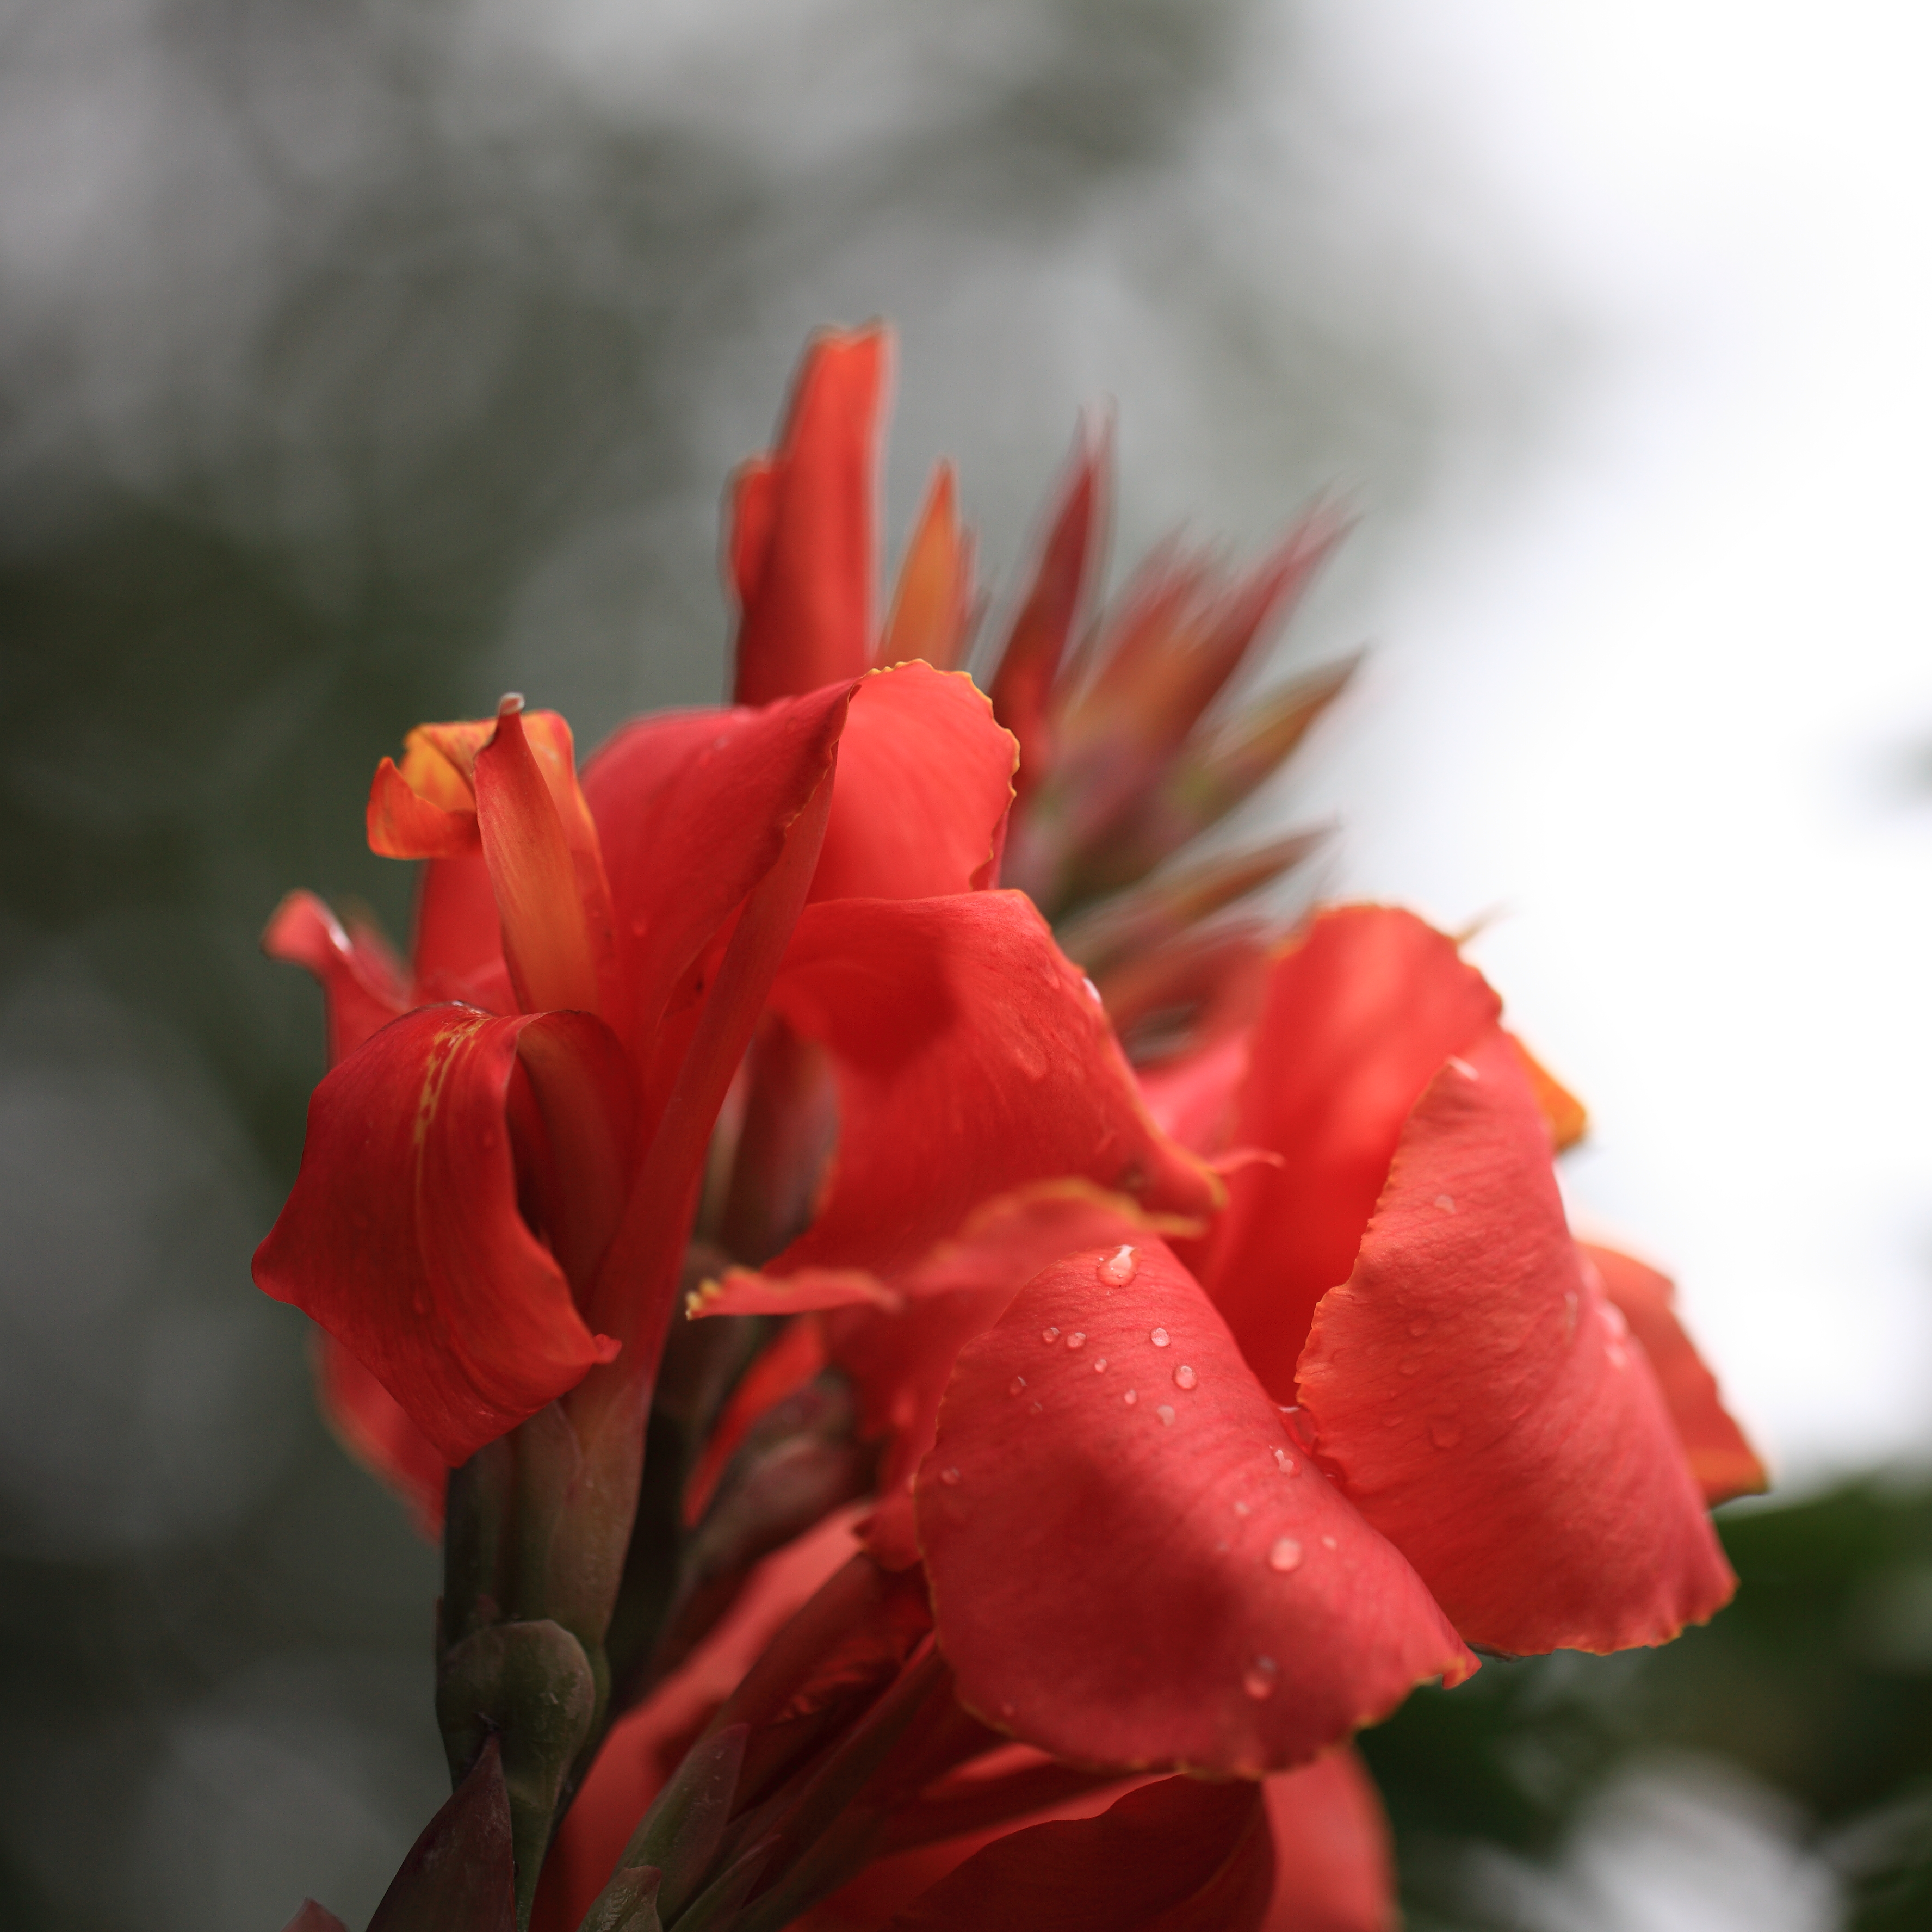
blossom, plant, leaf, flower, petal, high, red, botany, flora, close up, 5d, hires, markii, hi, res, resolution, gladiolus, macro photography, flowering plant, canna lily, plant stem, land plant, canna family